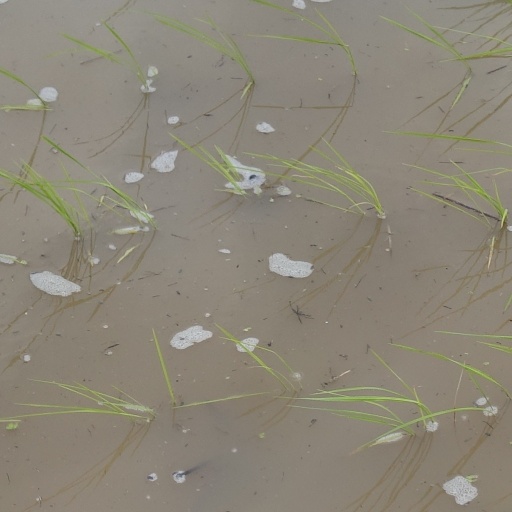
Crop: rice